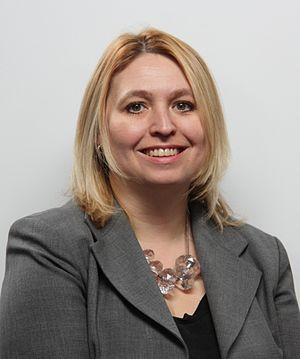
La circonscription de Staffordshire Moorlands est une circonscription électorale anglaise située dans le Staffordshire représentée à la Chambre des Communes du Parlement britannique.
Le secrétaire d'État pour l'Irlande du Nord est, dans le gouvernement du Royaume-Uni, le ministre responsable de l'Irlande du Nord, à la tête du Bureau pour l'Irlande du Nord.
Karen Anne Bradley, née Howarth le 12 mars 1970, est une femme politique conservatrice.